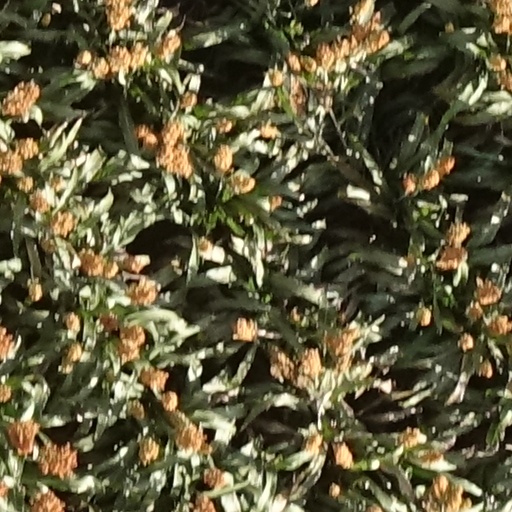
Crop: sorghum